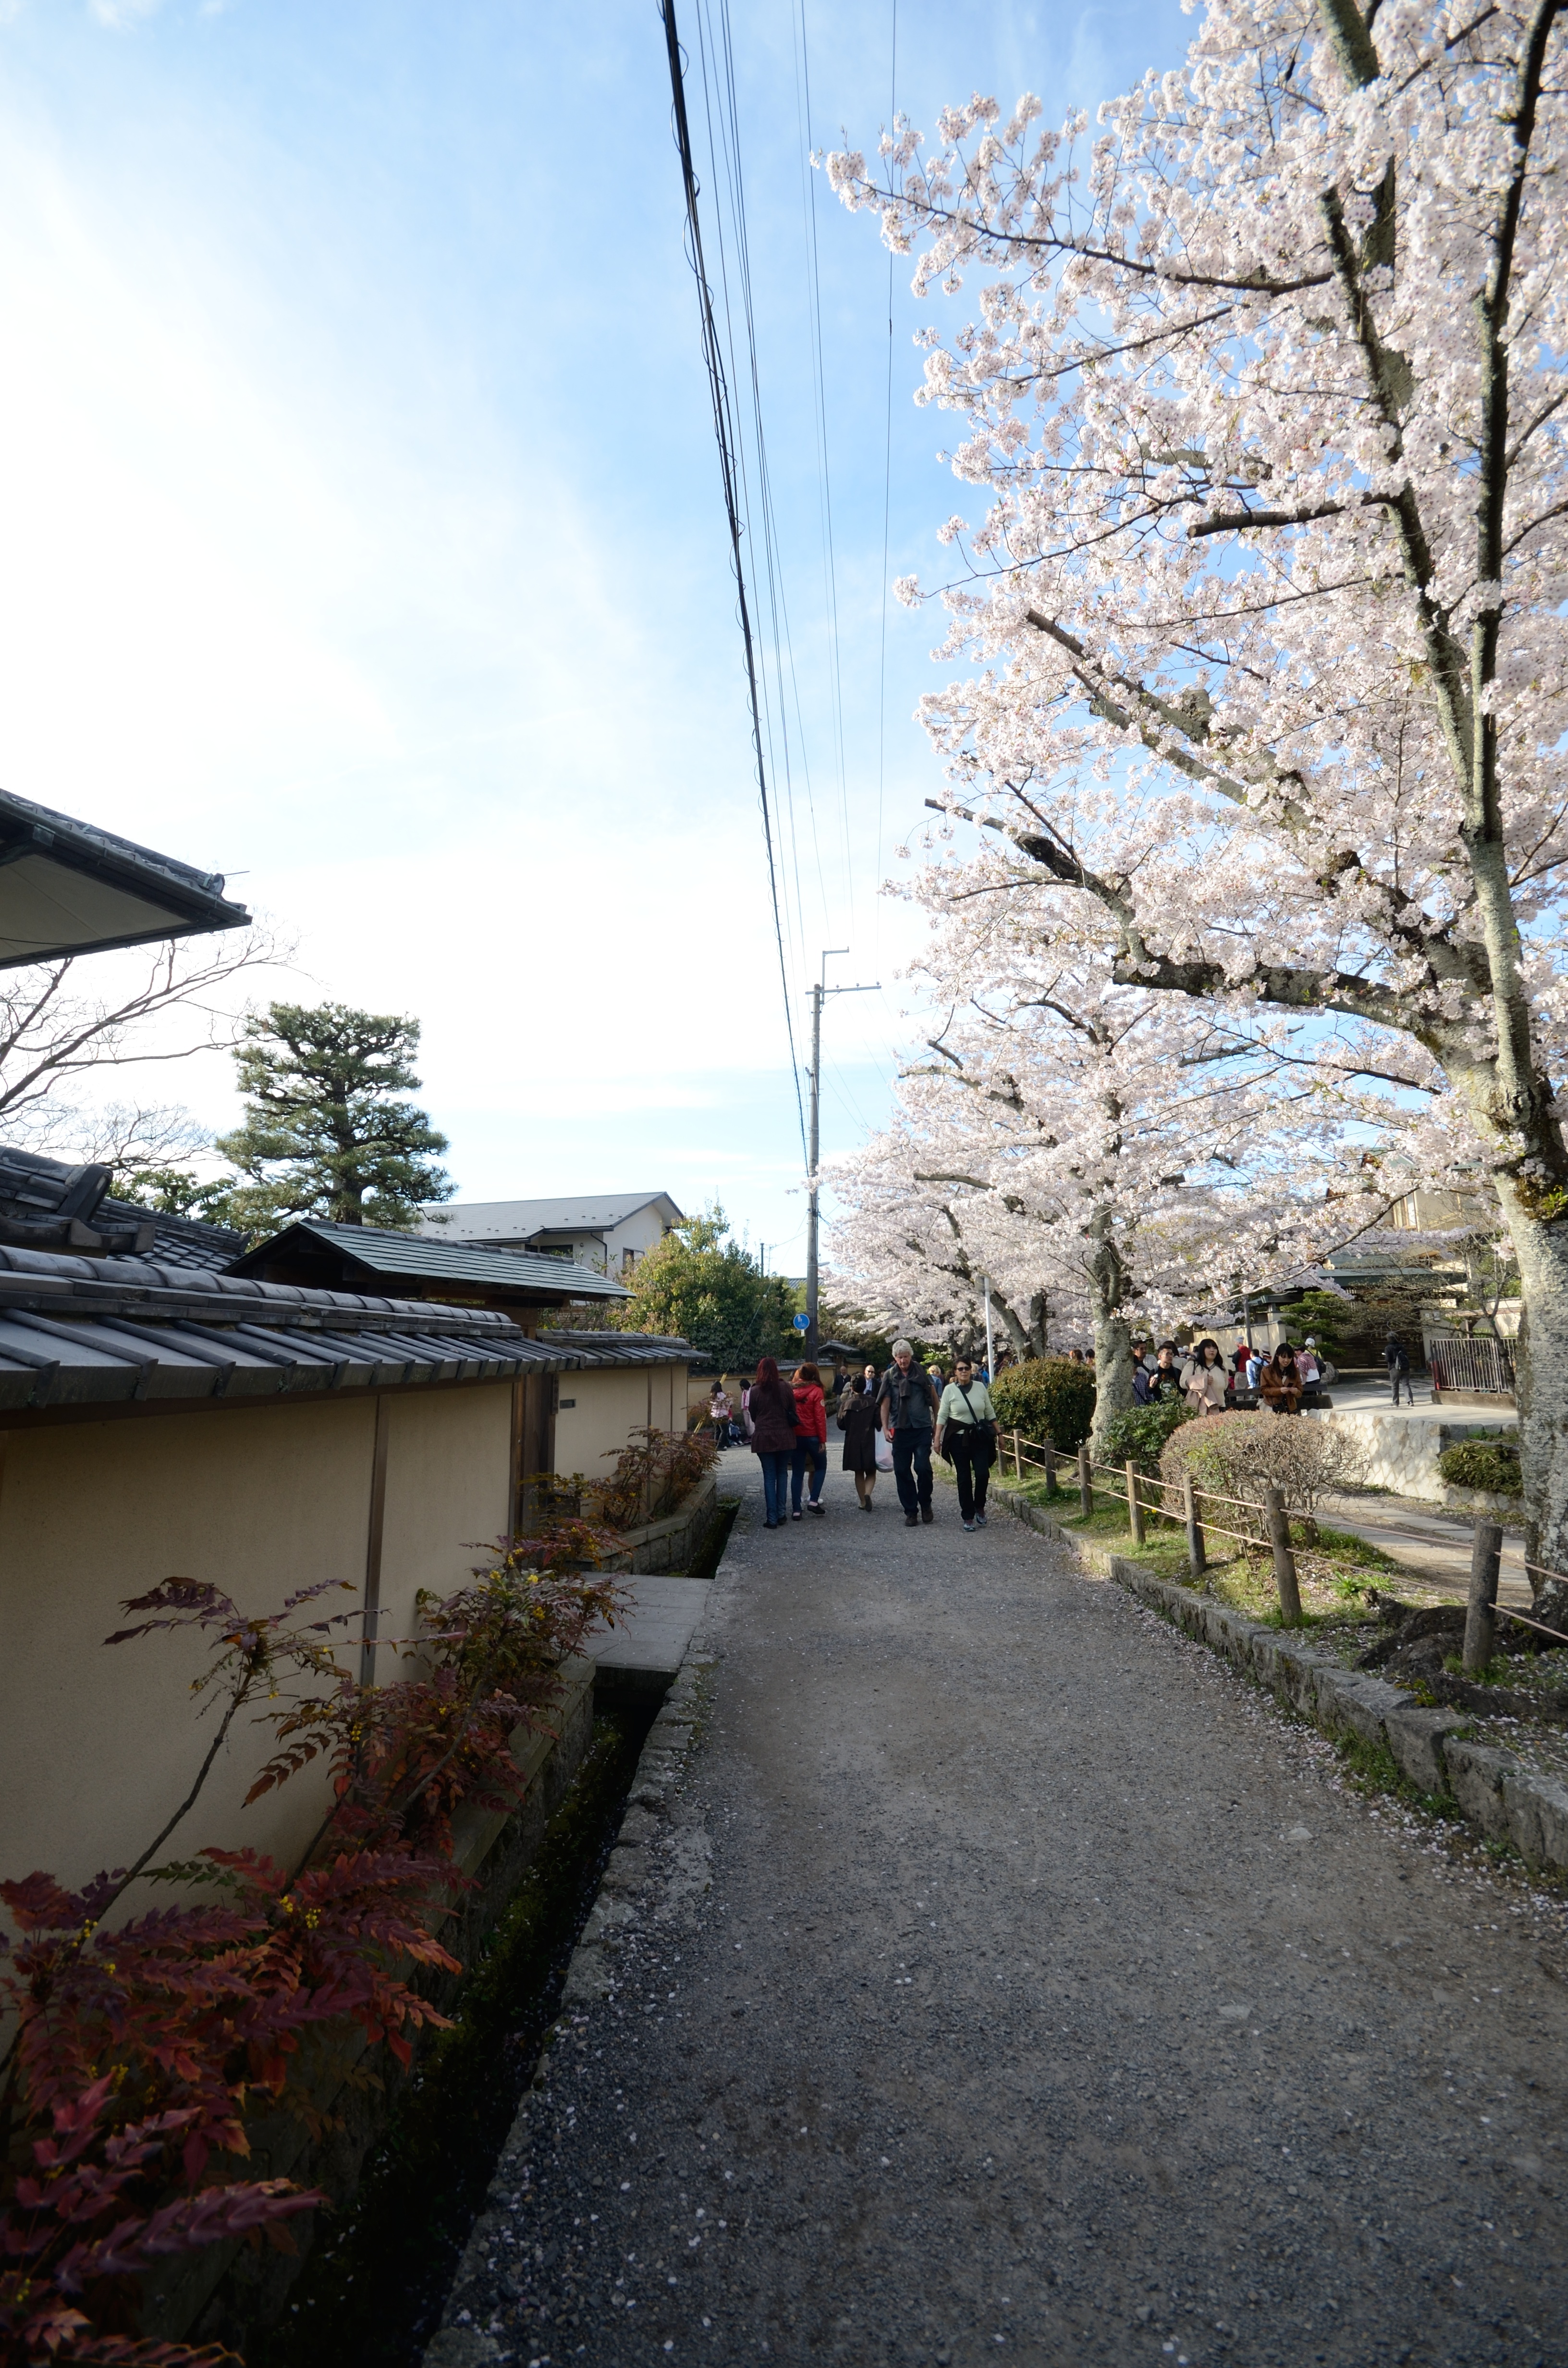
tree, plant, flower, spring, season, cherry blossom, neighbourhood